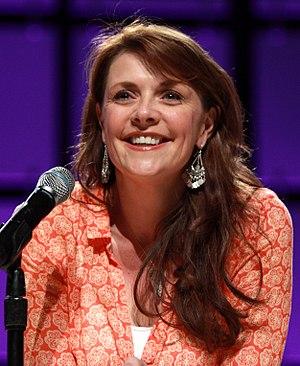
Amanda Tapping est une actrice de télévision britannico-canadienne, née le 28 août 1965 à Rochford, dans l'Essex. À l'âge de 3 ans, sa famille part vivre en Ontario, au Canada.